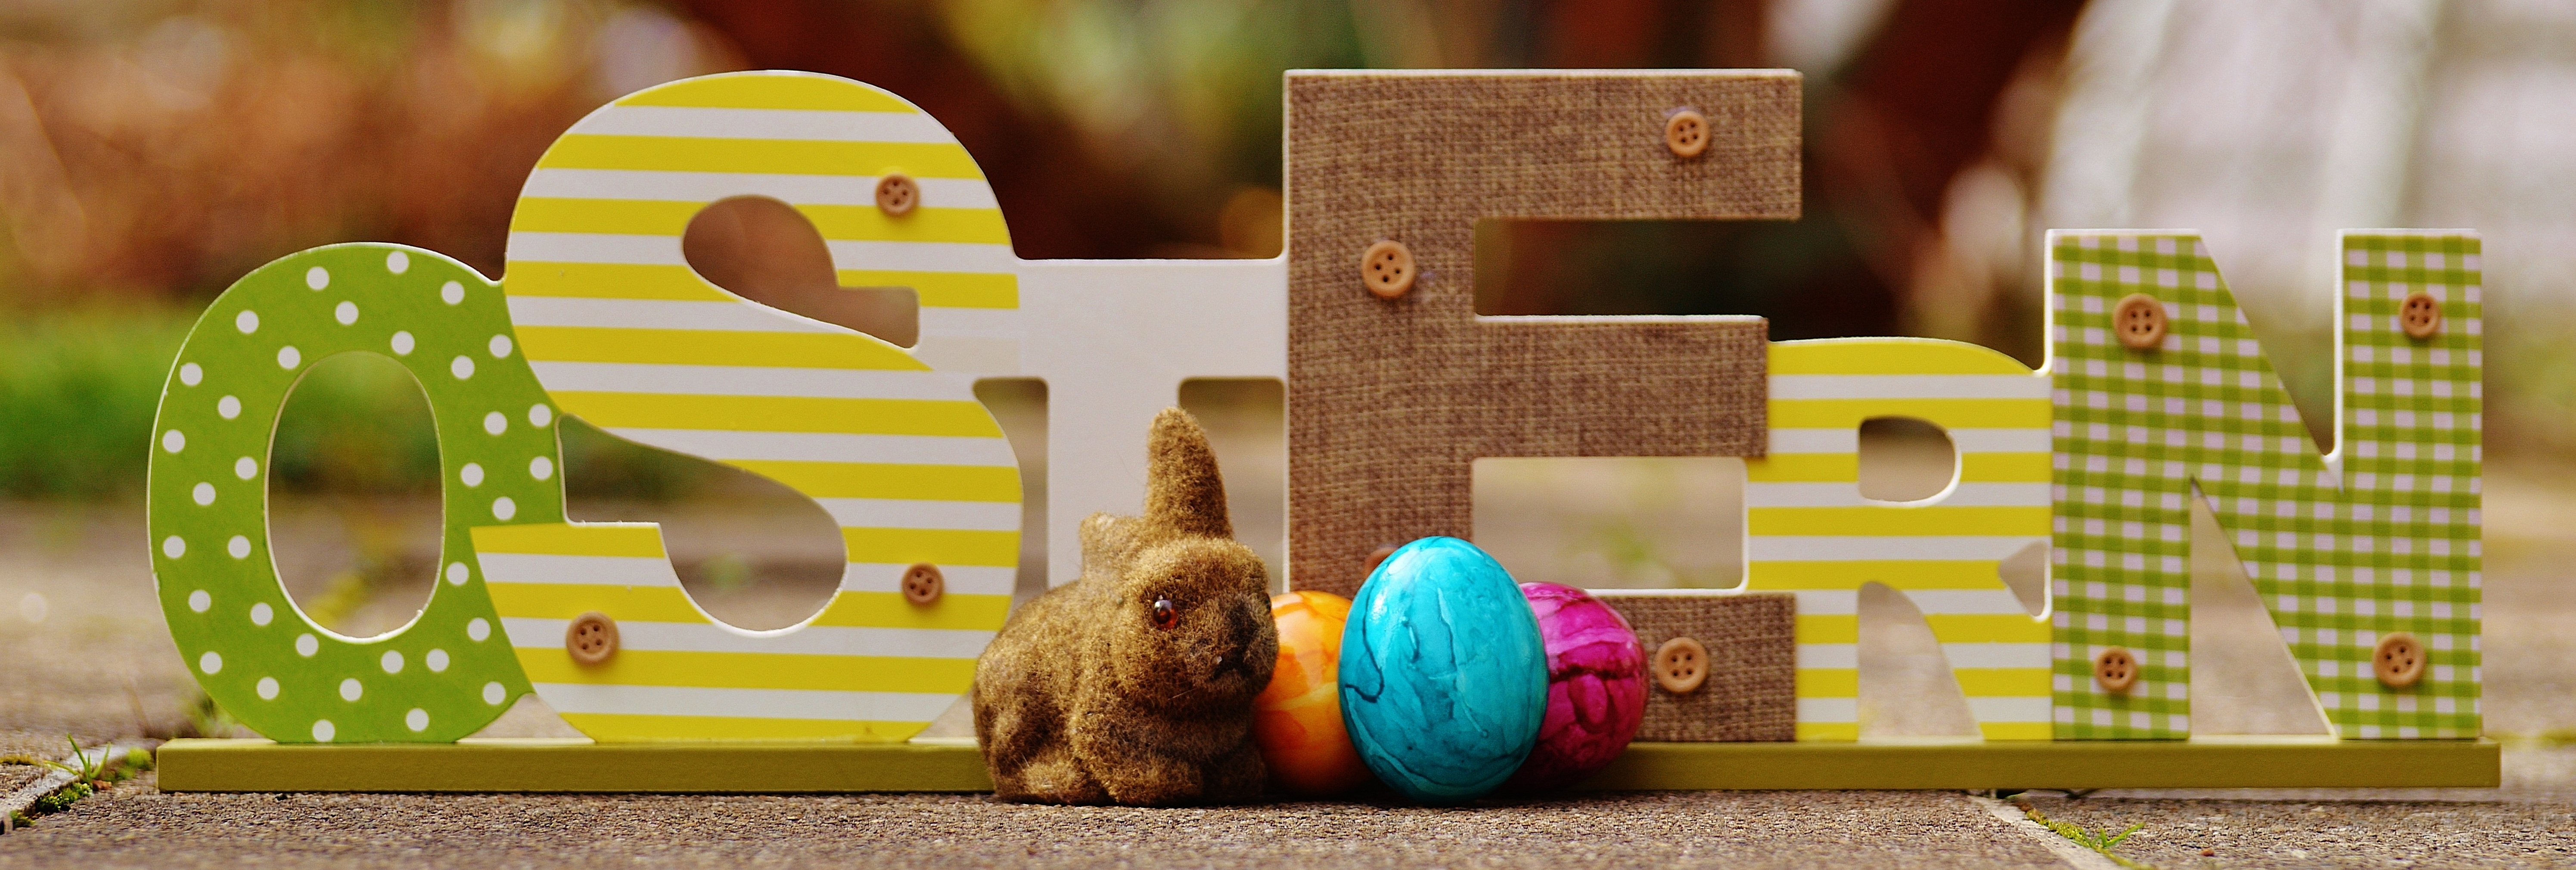
play, decoration, color, colorful, egg, hare, art, fun, easter, easter eggs, easter egg, happy easter, easter decorations, colorful eggs, easter greeting